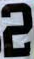
Number: 2